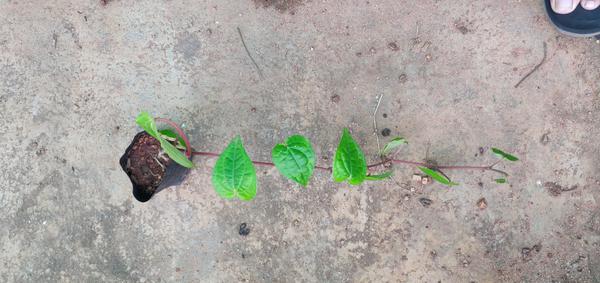
Plant: Betel